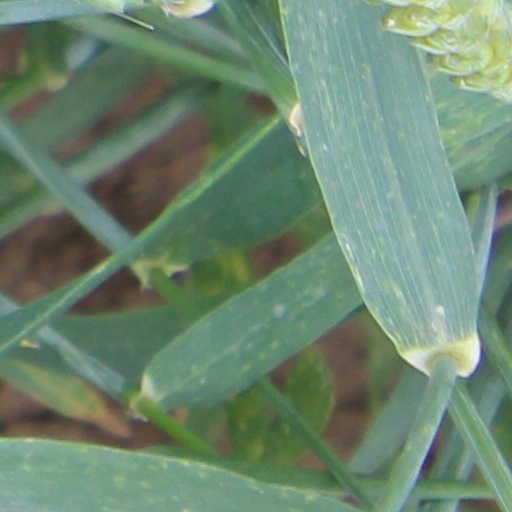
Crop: wheat